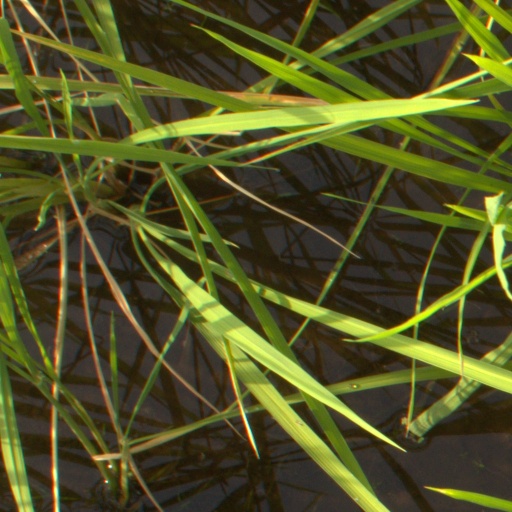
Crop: rice